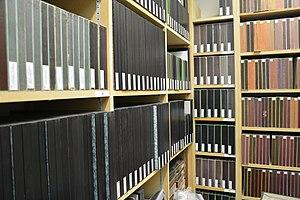
Une partie des réserves d'entomologie, Muséum d'Angers
Le muséum des sciences naturelles d’Angers est un musée municipal de la ville d’Angers. Consacré à l’histoire naturelle, le muséum d’Angers abrite dans ses collections environ 530 000 objets, dont 3 000 oiseaux naturalisés, 20 000 coquillages, 50 000 fossiles, 80 000 insectes et 350 000 collectes d’herbier, ainsi que des centaines de spécimens naturalisés ou en liquide, squelettes, minéraux, instruments techniques et documents. Le Muséum accueille annuellement plus de 25 000 visiteurs, ainsi que des groupes scolaires, des stagiaires, des chercheurs et des bénévoles.